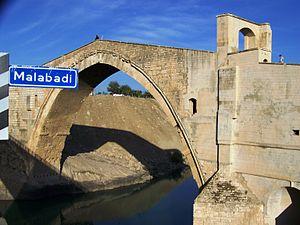
Cette liste de ponts de Turquie a pour vocation de présenter une liste de ponts remarquables de Turquie, tant par leurs caractéristiques dimensionnelles, que par leur intérêt architectural ou historique.